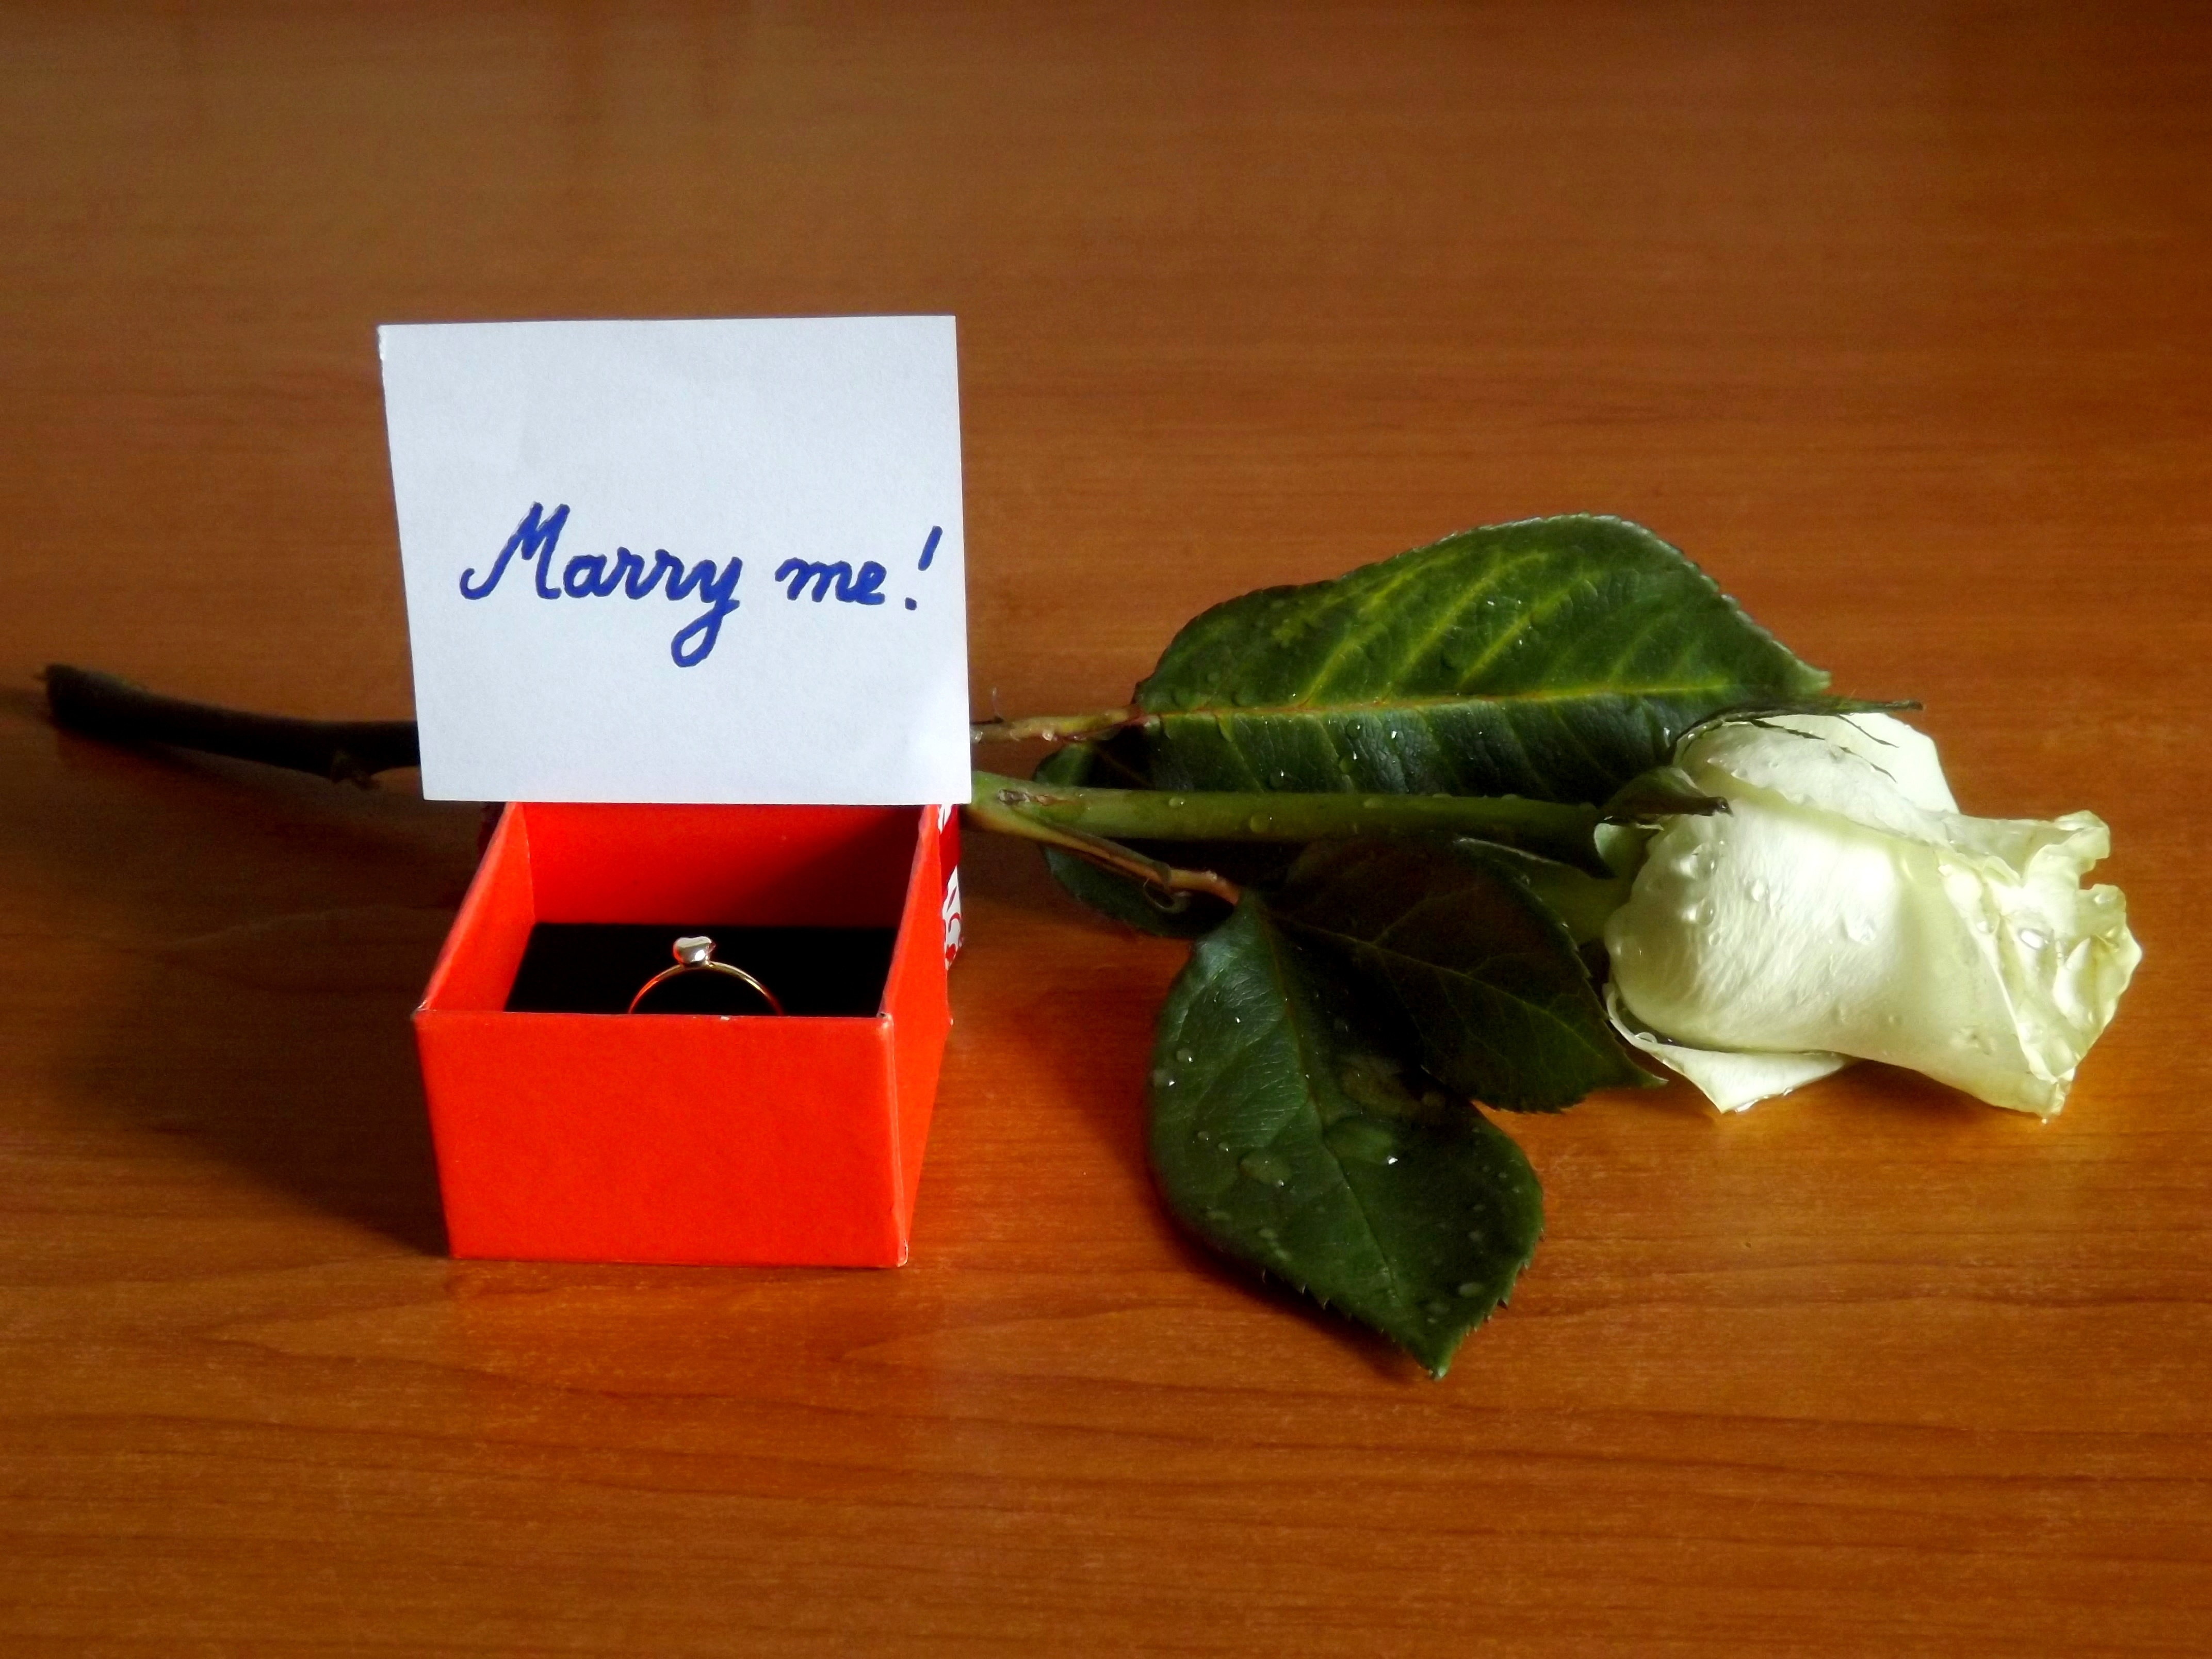
white, flower, rose, dish, food, produce, vegetable, cuisine, asian food, engagement ring, message, marry me